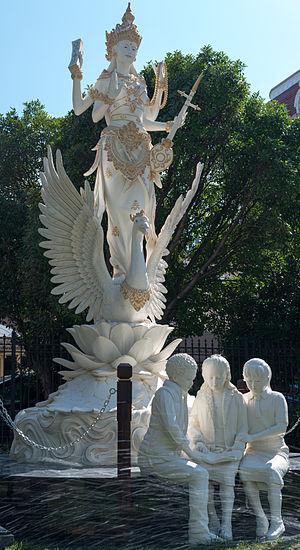
La ville de Washington compte de nombreuses sculptures en plein air. La Smithsonian Institution en compte près de 900 dans son inventaire. En plus des plus célèbres monuments et mémoriaux de la capitale, de nombreuses personnalités reconnues comme des héros nationaux ont été honorées, à titre posthume, une statue les représentant dans un parc ou une place publique. Certains de ces personnages de l'histoire américaine sont représentés plusieurs fois dans la capitale. Abraham Lincoln, par exemple, est représenté par au moins trois sculptures, dont celles au Lincoln Memorial, au Lincoln Park, et à l'ancienne Cour supérieure du district de Columbia. Plusieurs personnalités internationales, telles Mohandas Karamchand Gandhi, ont également été immortalisées par des statues. D'autres figures humaines ne font référence à aucun personnage historique telle par exemple la statue de la Liberté qui ne doit pas être confondue avec la statue de la Liberté à New York, statue allégorique de 19 ½ pieds de haut qui repose au sommet du dôme du Capitole.